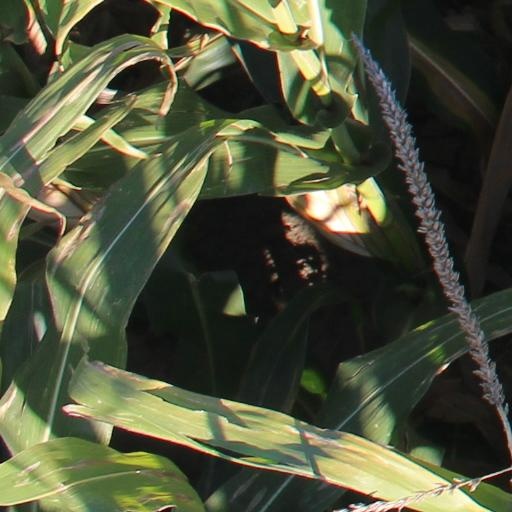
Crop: maize; corn